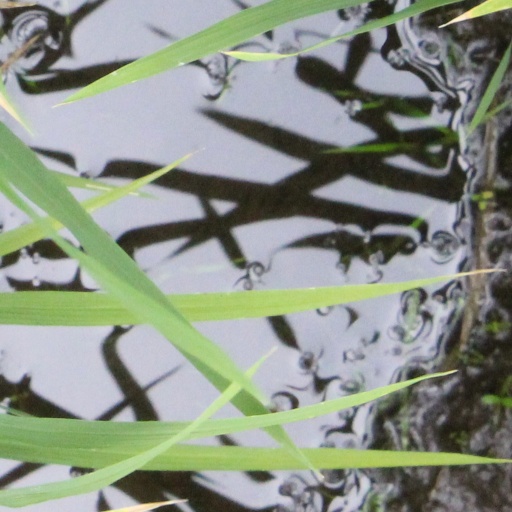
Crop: rice